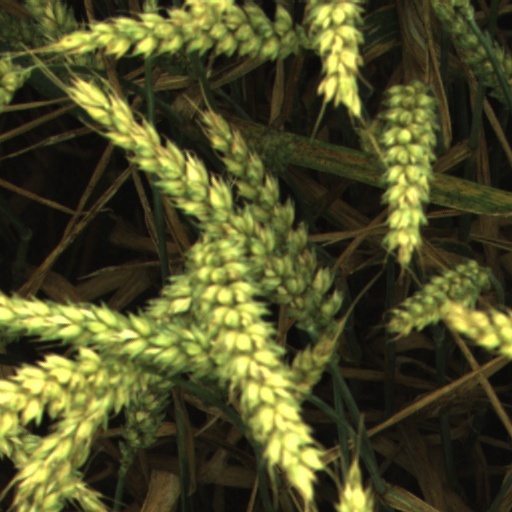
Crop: wheat